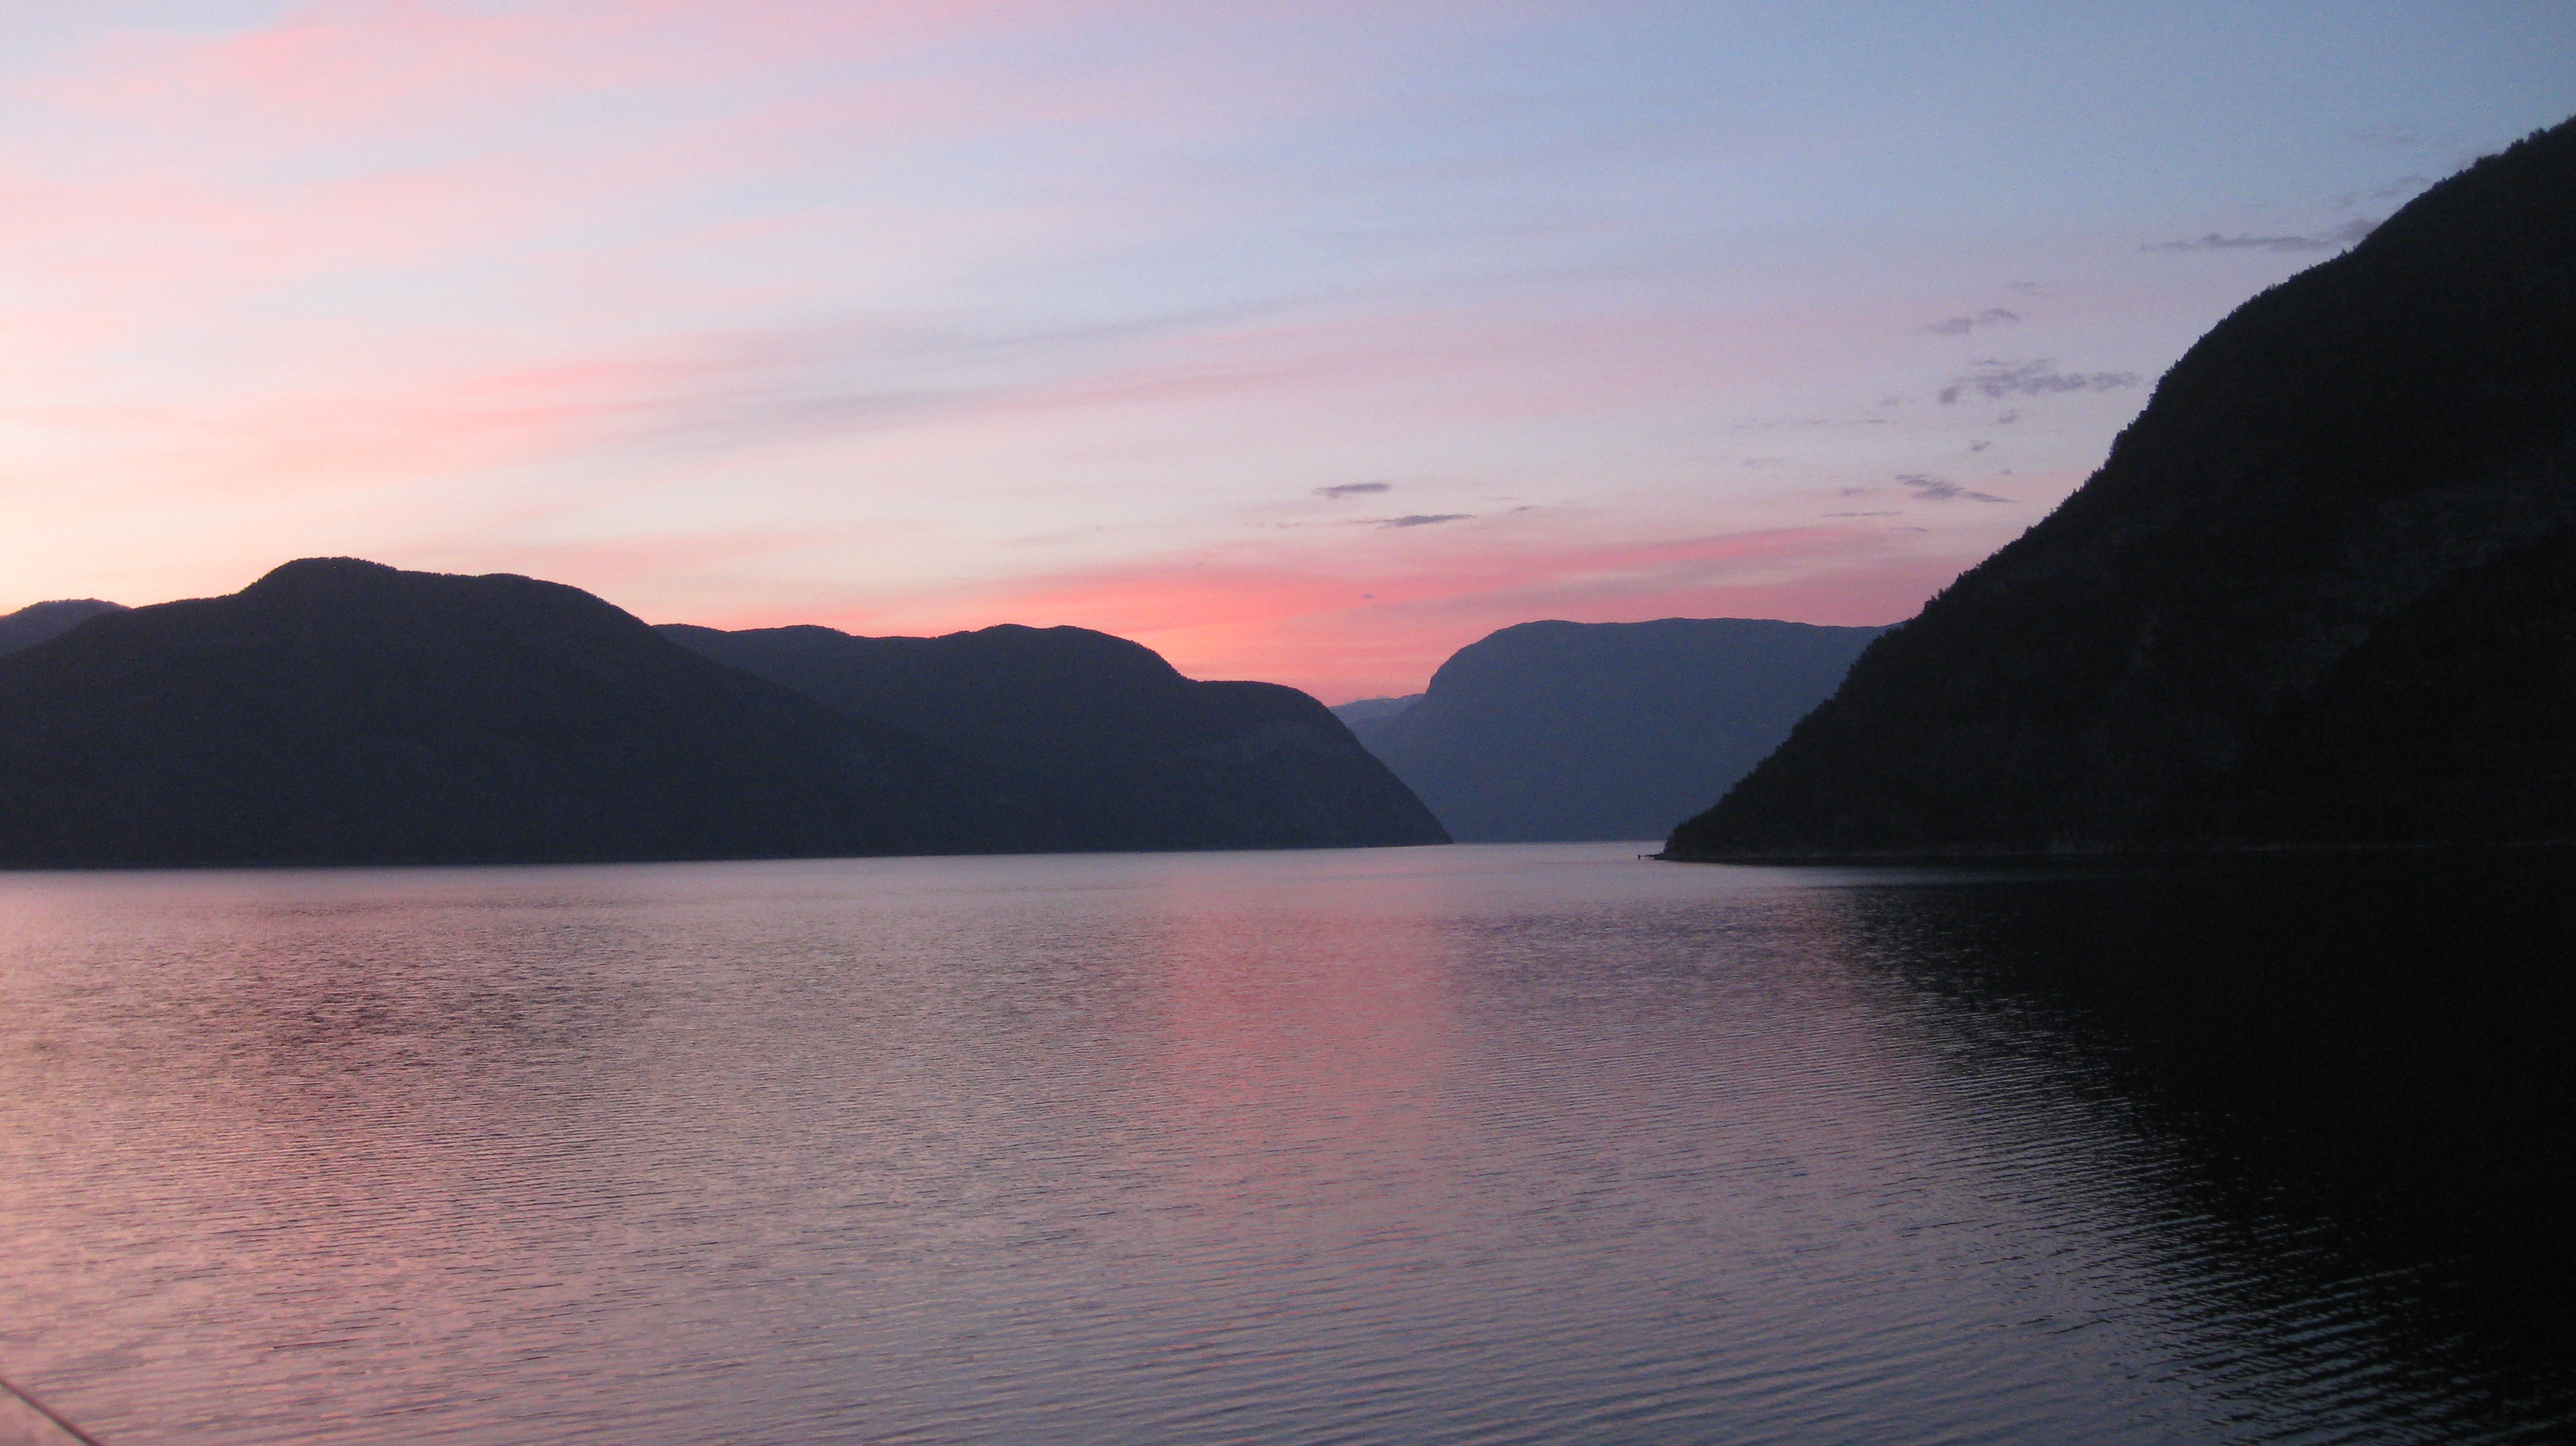
norway, fjord, sunrise, norwegian, body of water, sky, highland, mountain, sea, sound, dusk, horizon, loch, lake, evening, sunset, cloud, morning, dawn, calm, coastal and oceanic landforms, afterglow, coast, hill, ocean, reflection, river, bay, reservoir, landscape, inlet, glacial landform, fell, mountain range, vacation, lake district, headland, channel, tourism